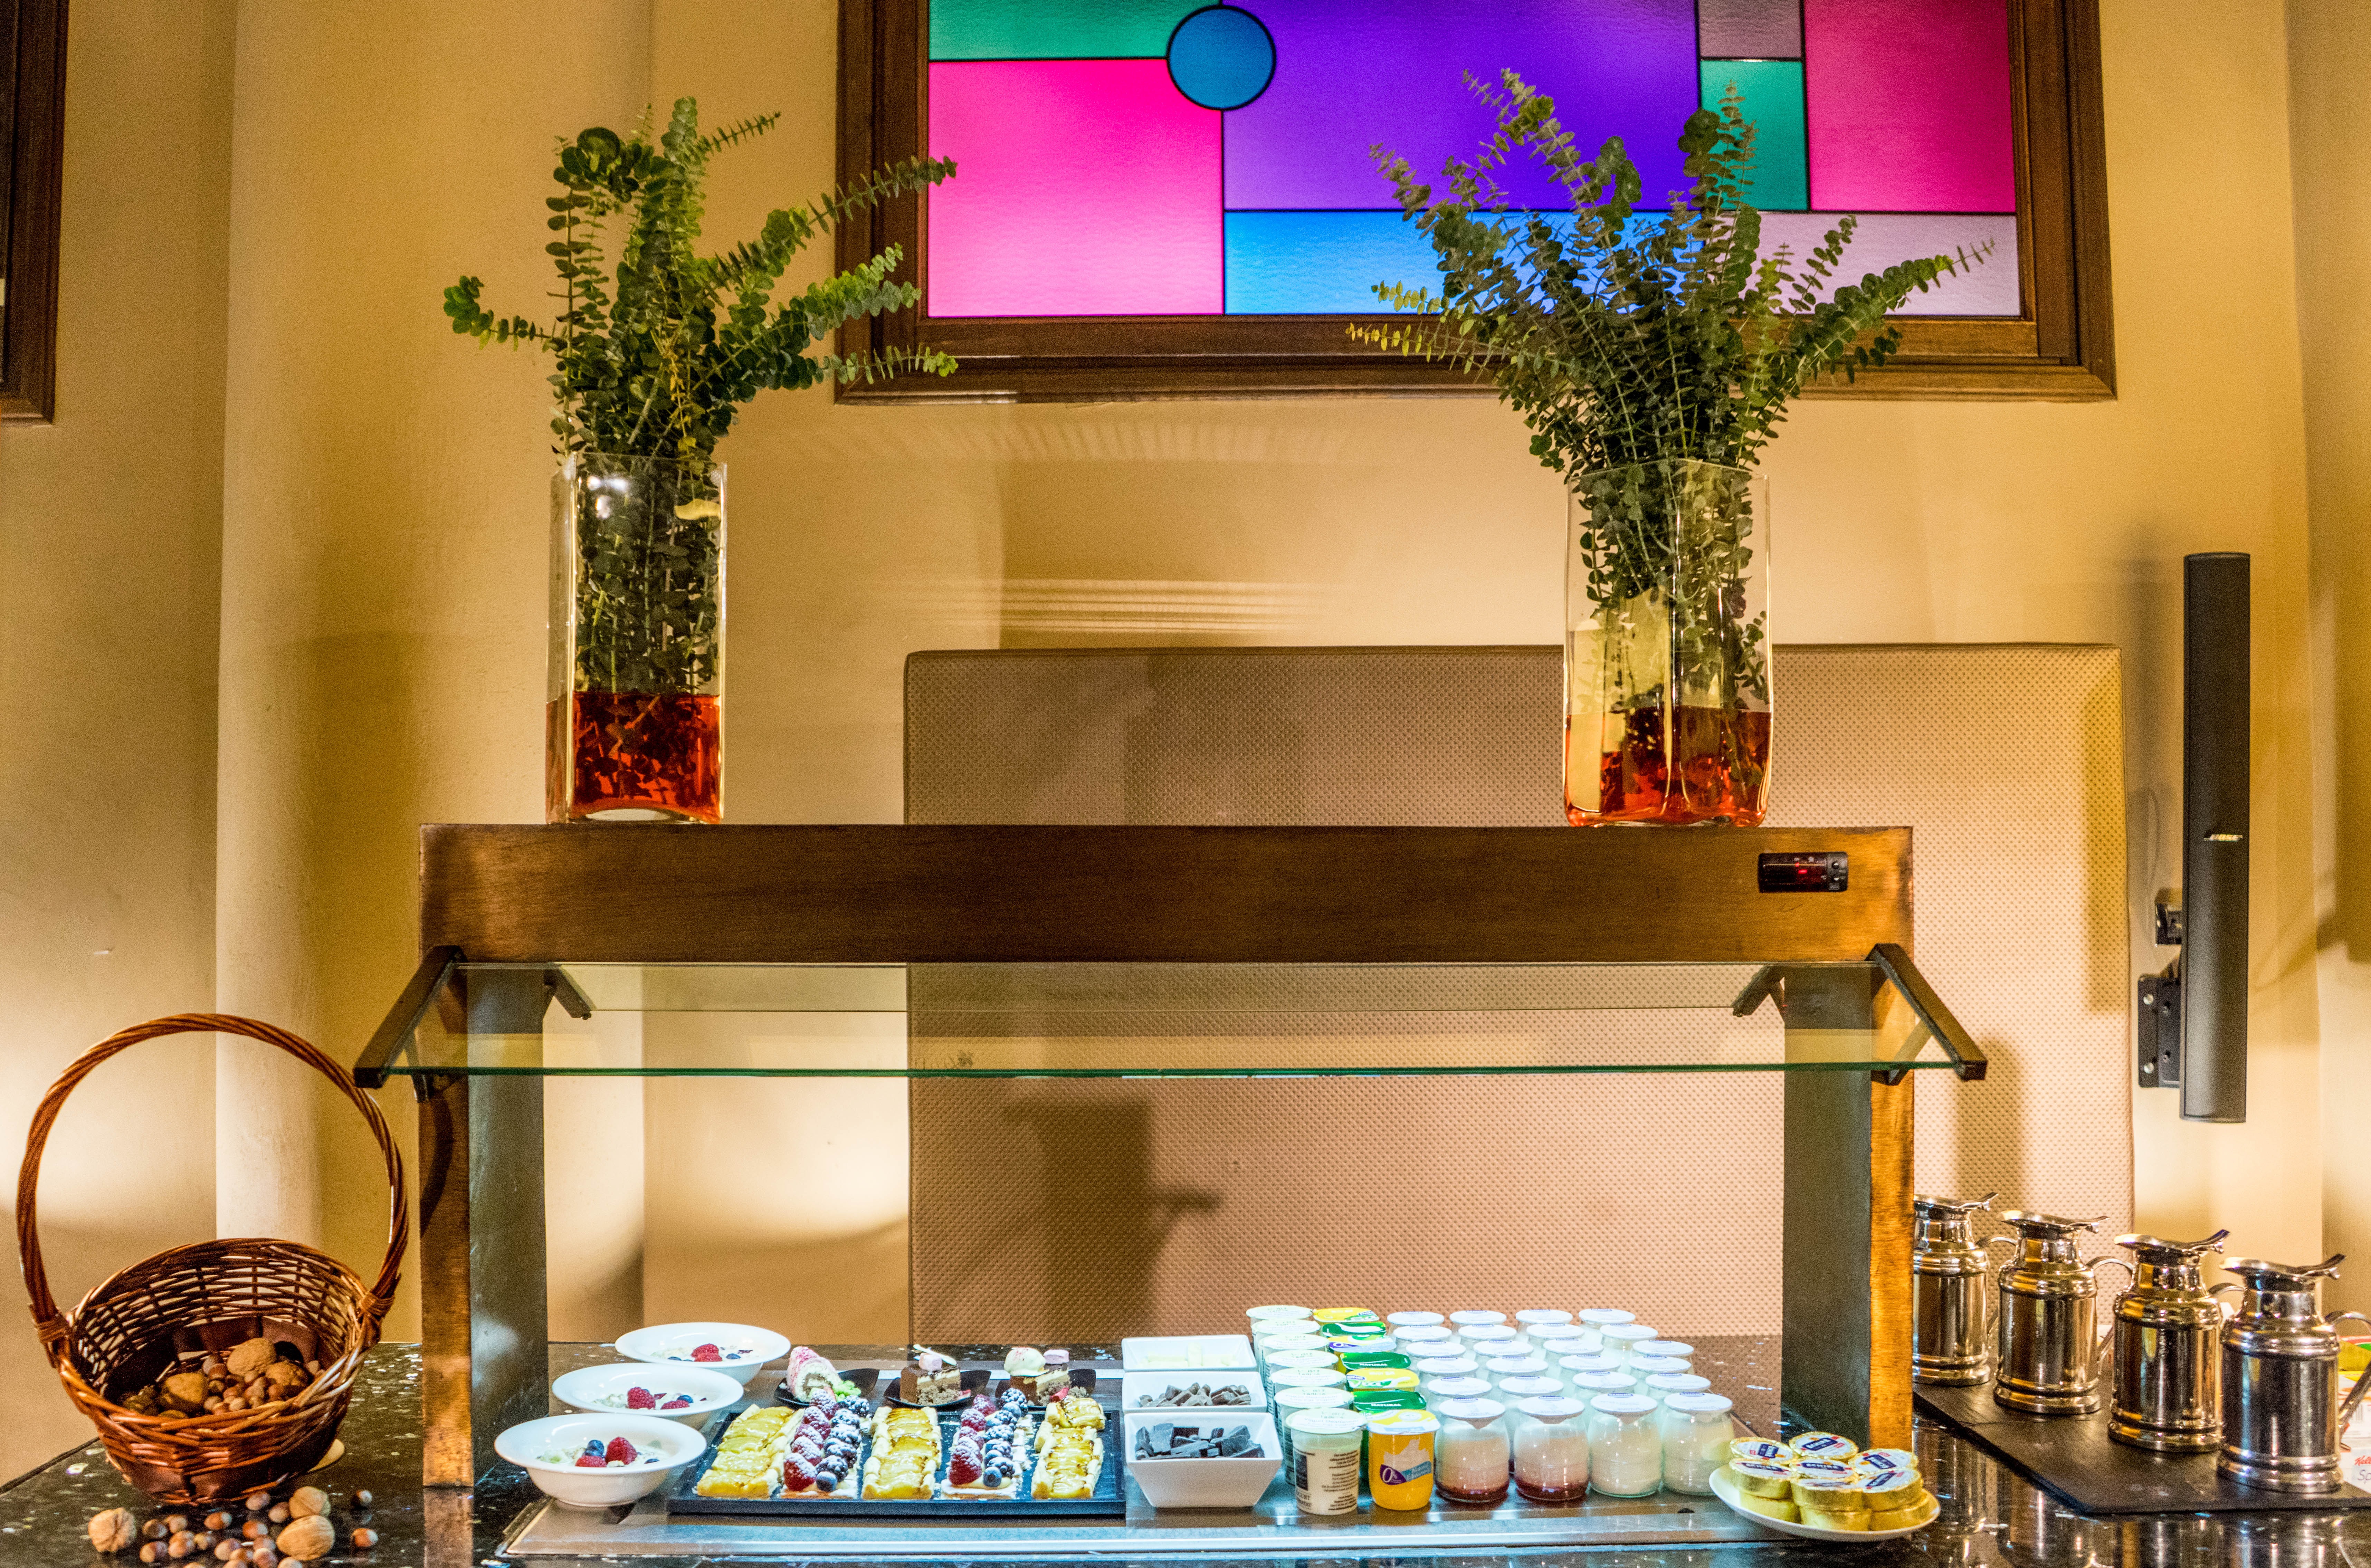
fruit, home, europe, meal, food, fresh, room, colorful, tourism, gourmet, healthy, barcelona, interior design, spain, breakfast buffet, casa fuster hotel